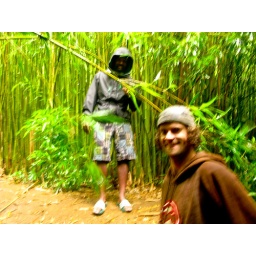
Frolab in Maui -bamboo forest + gum trees (25 of 47)